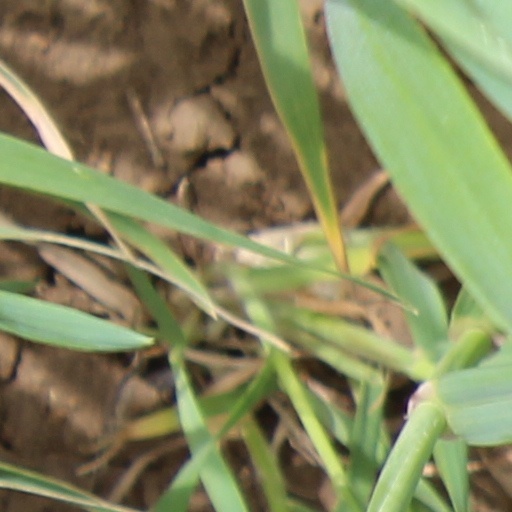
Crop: wheat